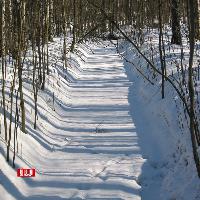
Weather: sun or clear